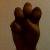
The image shows a hand gesture representing the letter 'E' in Indian Sign Language.